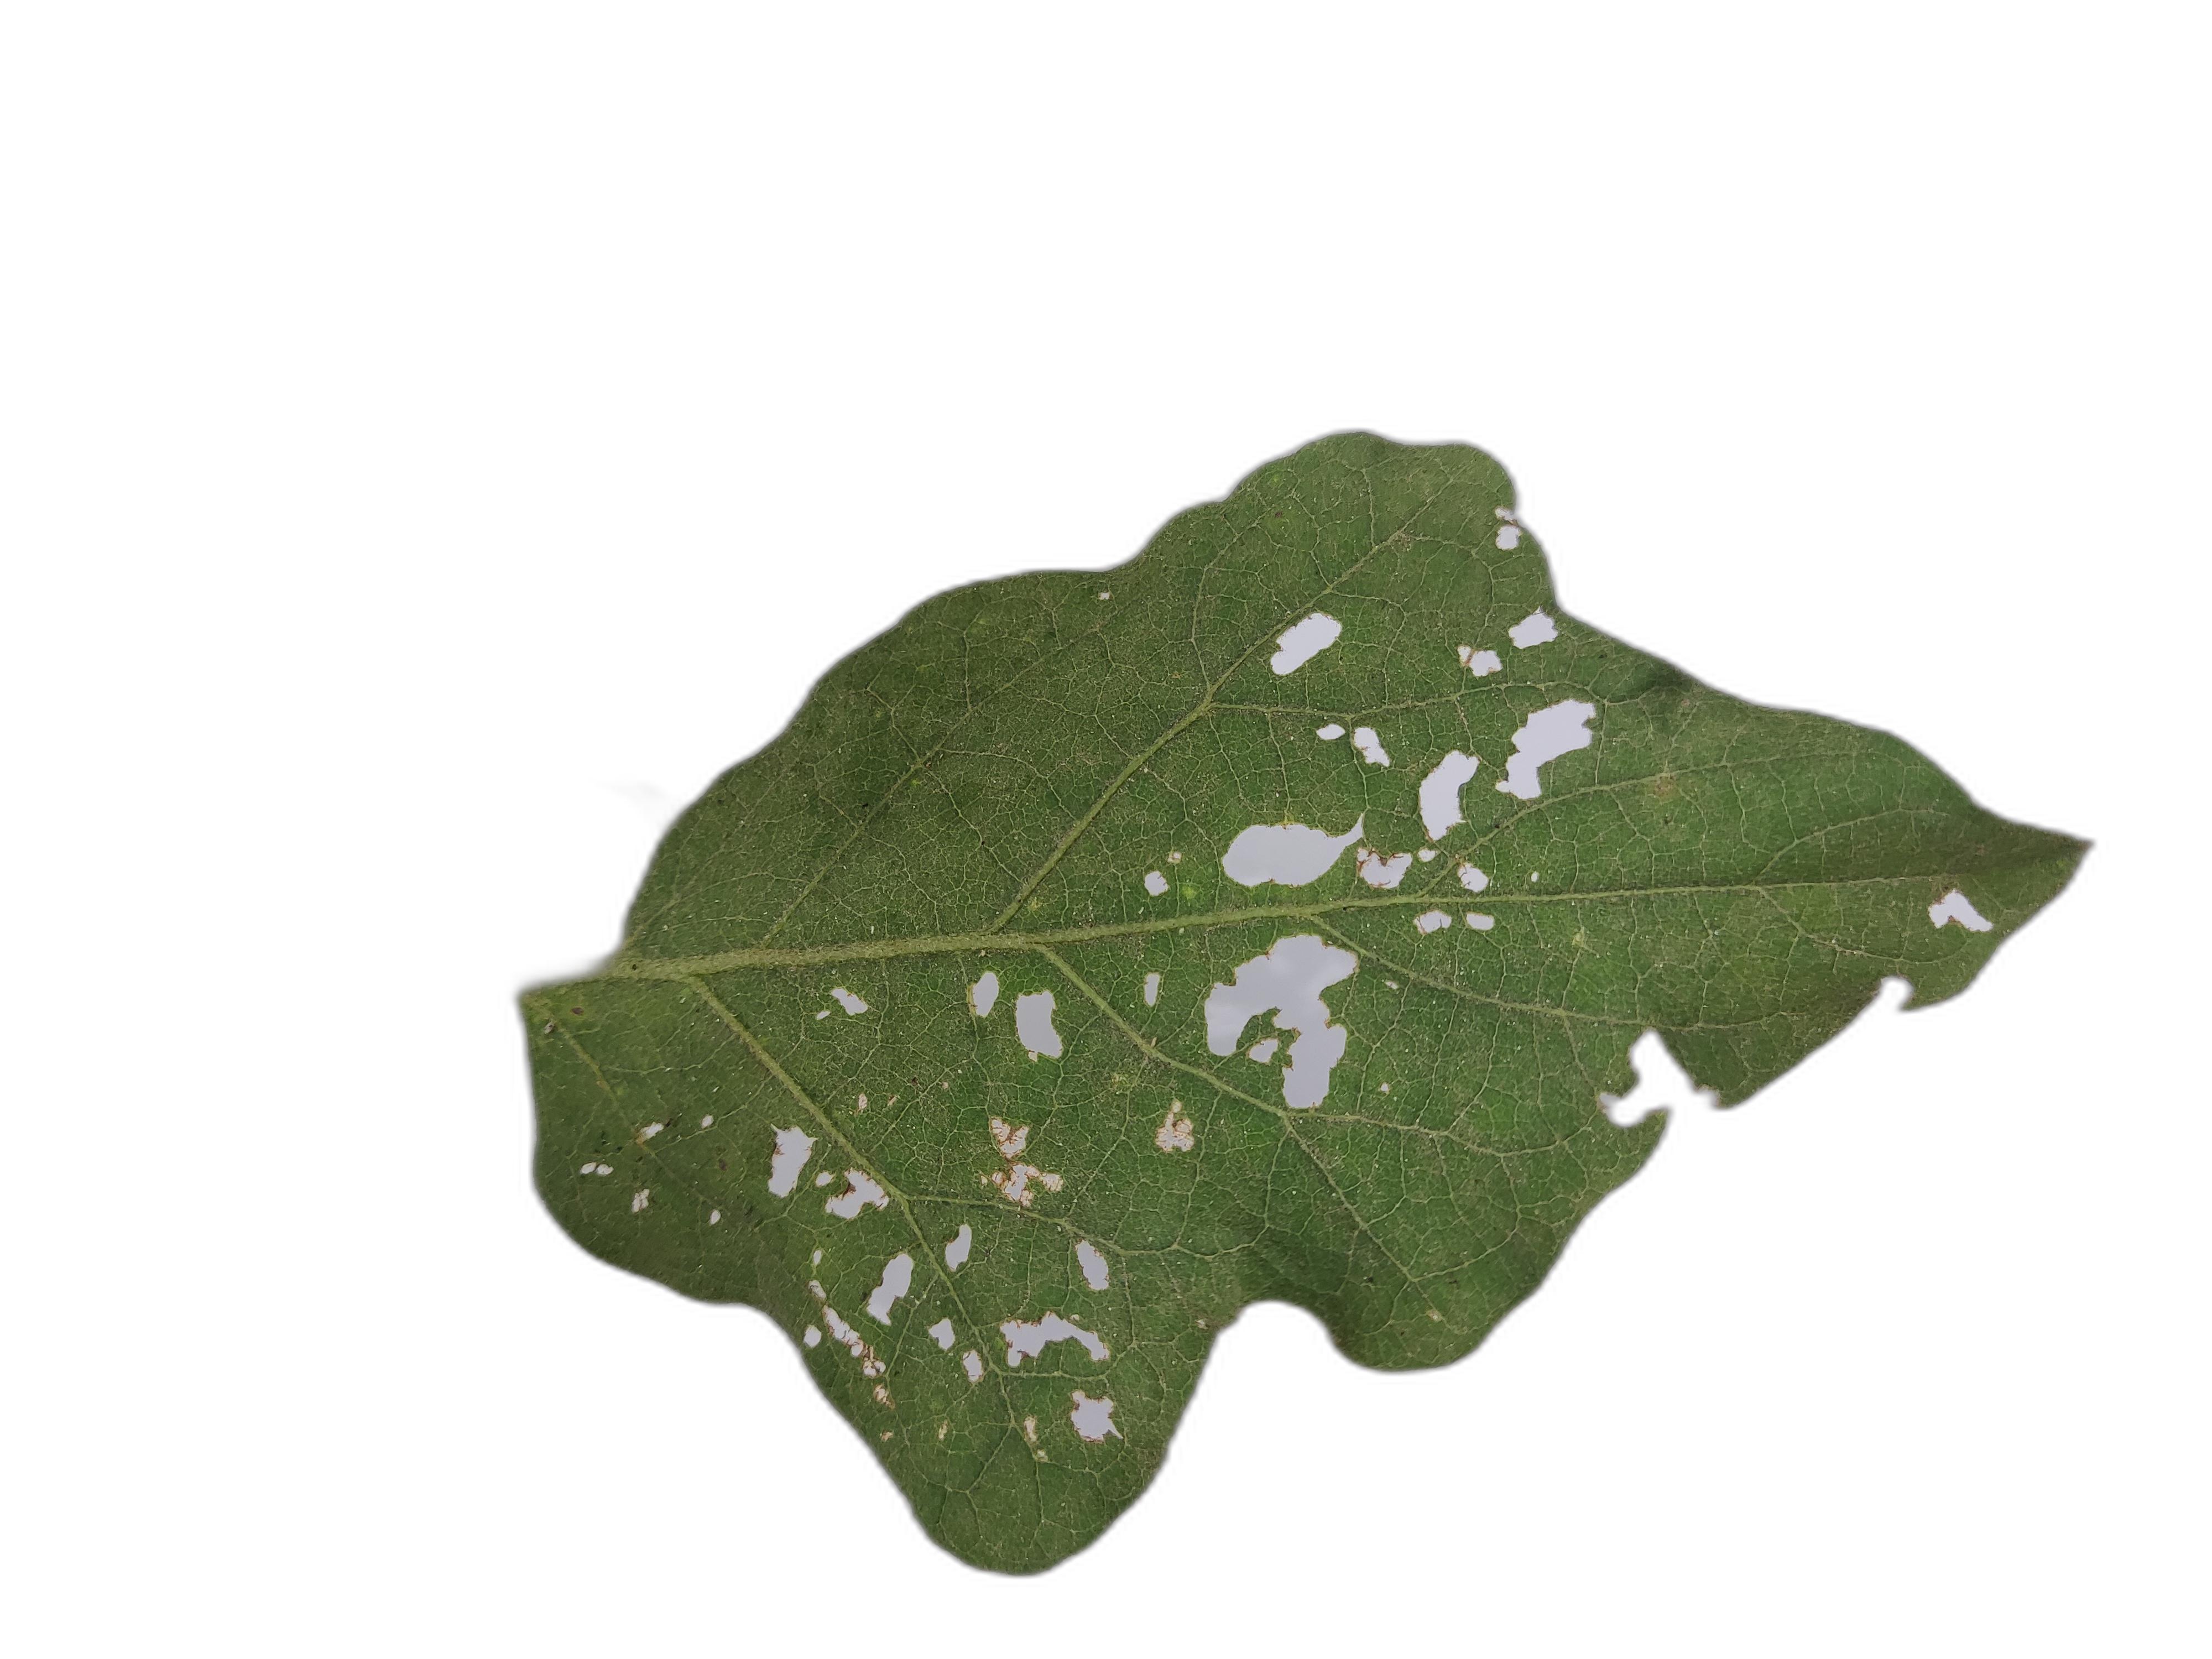
Label: Insect Pest Disease